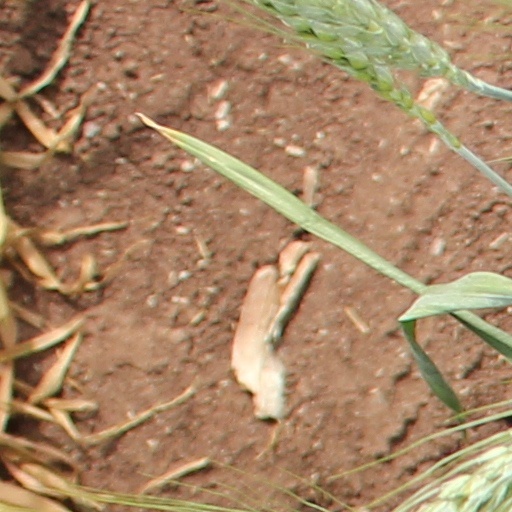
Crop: wheat